Francisco Solano López

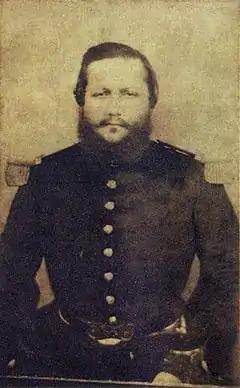
The last known picture of Solano López, taken by photographer Domenico Parodi, c. 1870.

After taking office, López opted to continue most of the policies of economic protectionism and internal development adopted by his predecessors. However, he broke sharply with the traditional policy of strict isolationism in foreign affairs that was favoured by previous Paraguayan leaders. López instead embarked on a more activist approach to international policy. He had, as his great ambition, to position Paraguay as a credible "third force" in the ongoing rivalry between Argentina and the Empire of Brazil over control of the Rio de la Plata Basin.